Question: Please indicate a possible affordance area of bicycle that can be used for sitting on
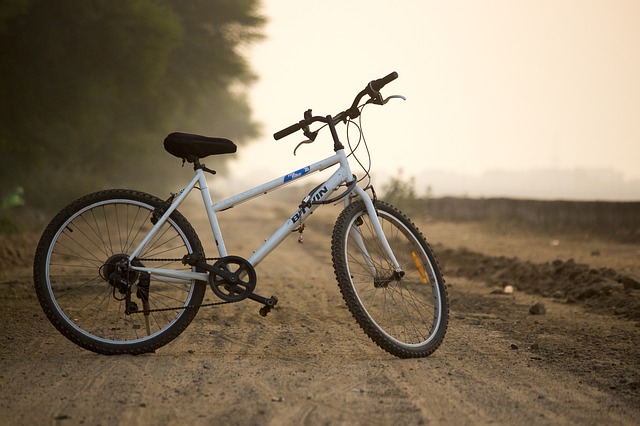
Answer: [163, 129, 239, 159]